Nissan Sunny

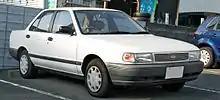
Nissan Sunny 1300 JX

In Japan, the Nissan Laurel Spirit continued to be offered at "Nissan Store" locations as a Sunny-based companion to the larger, more luxurious Nissan Laurel, with all-wheel-drive added to the Laurel Spirit's option list. The styling of the Laurel Spirit drew heavily from the larger Laurel, to further distance it from its more humble Sunny counterpart, and included the hood ornament from the Laurel to the smaller car. To help set it apart from its lower-priced brethren, the Laurel Spirit was only available with four-door bodywork in higher equipment levels, and not with the 1.3-litre engine.